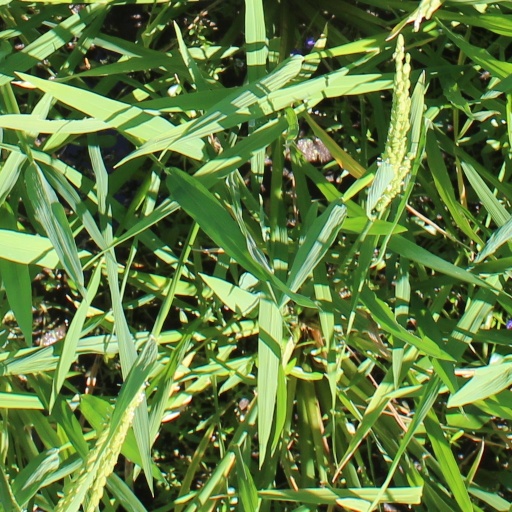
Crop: rice